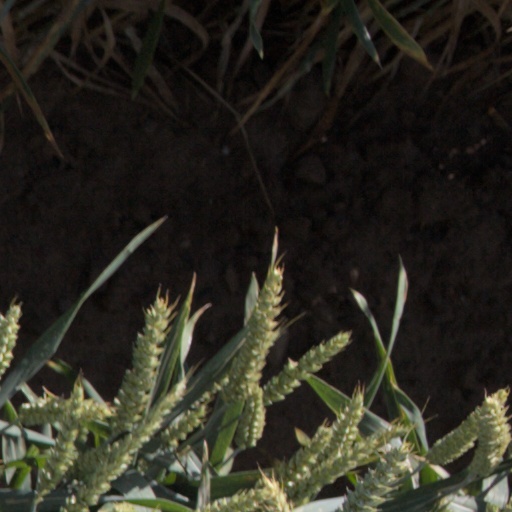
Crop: wheat